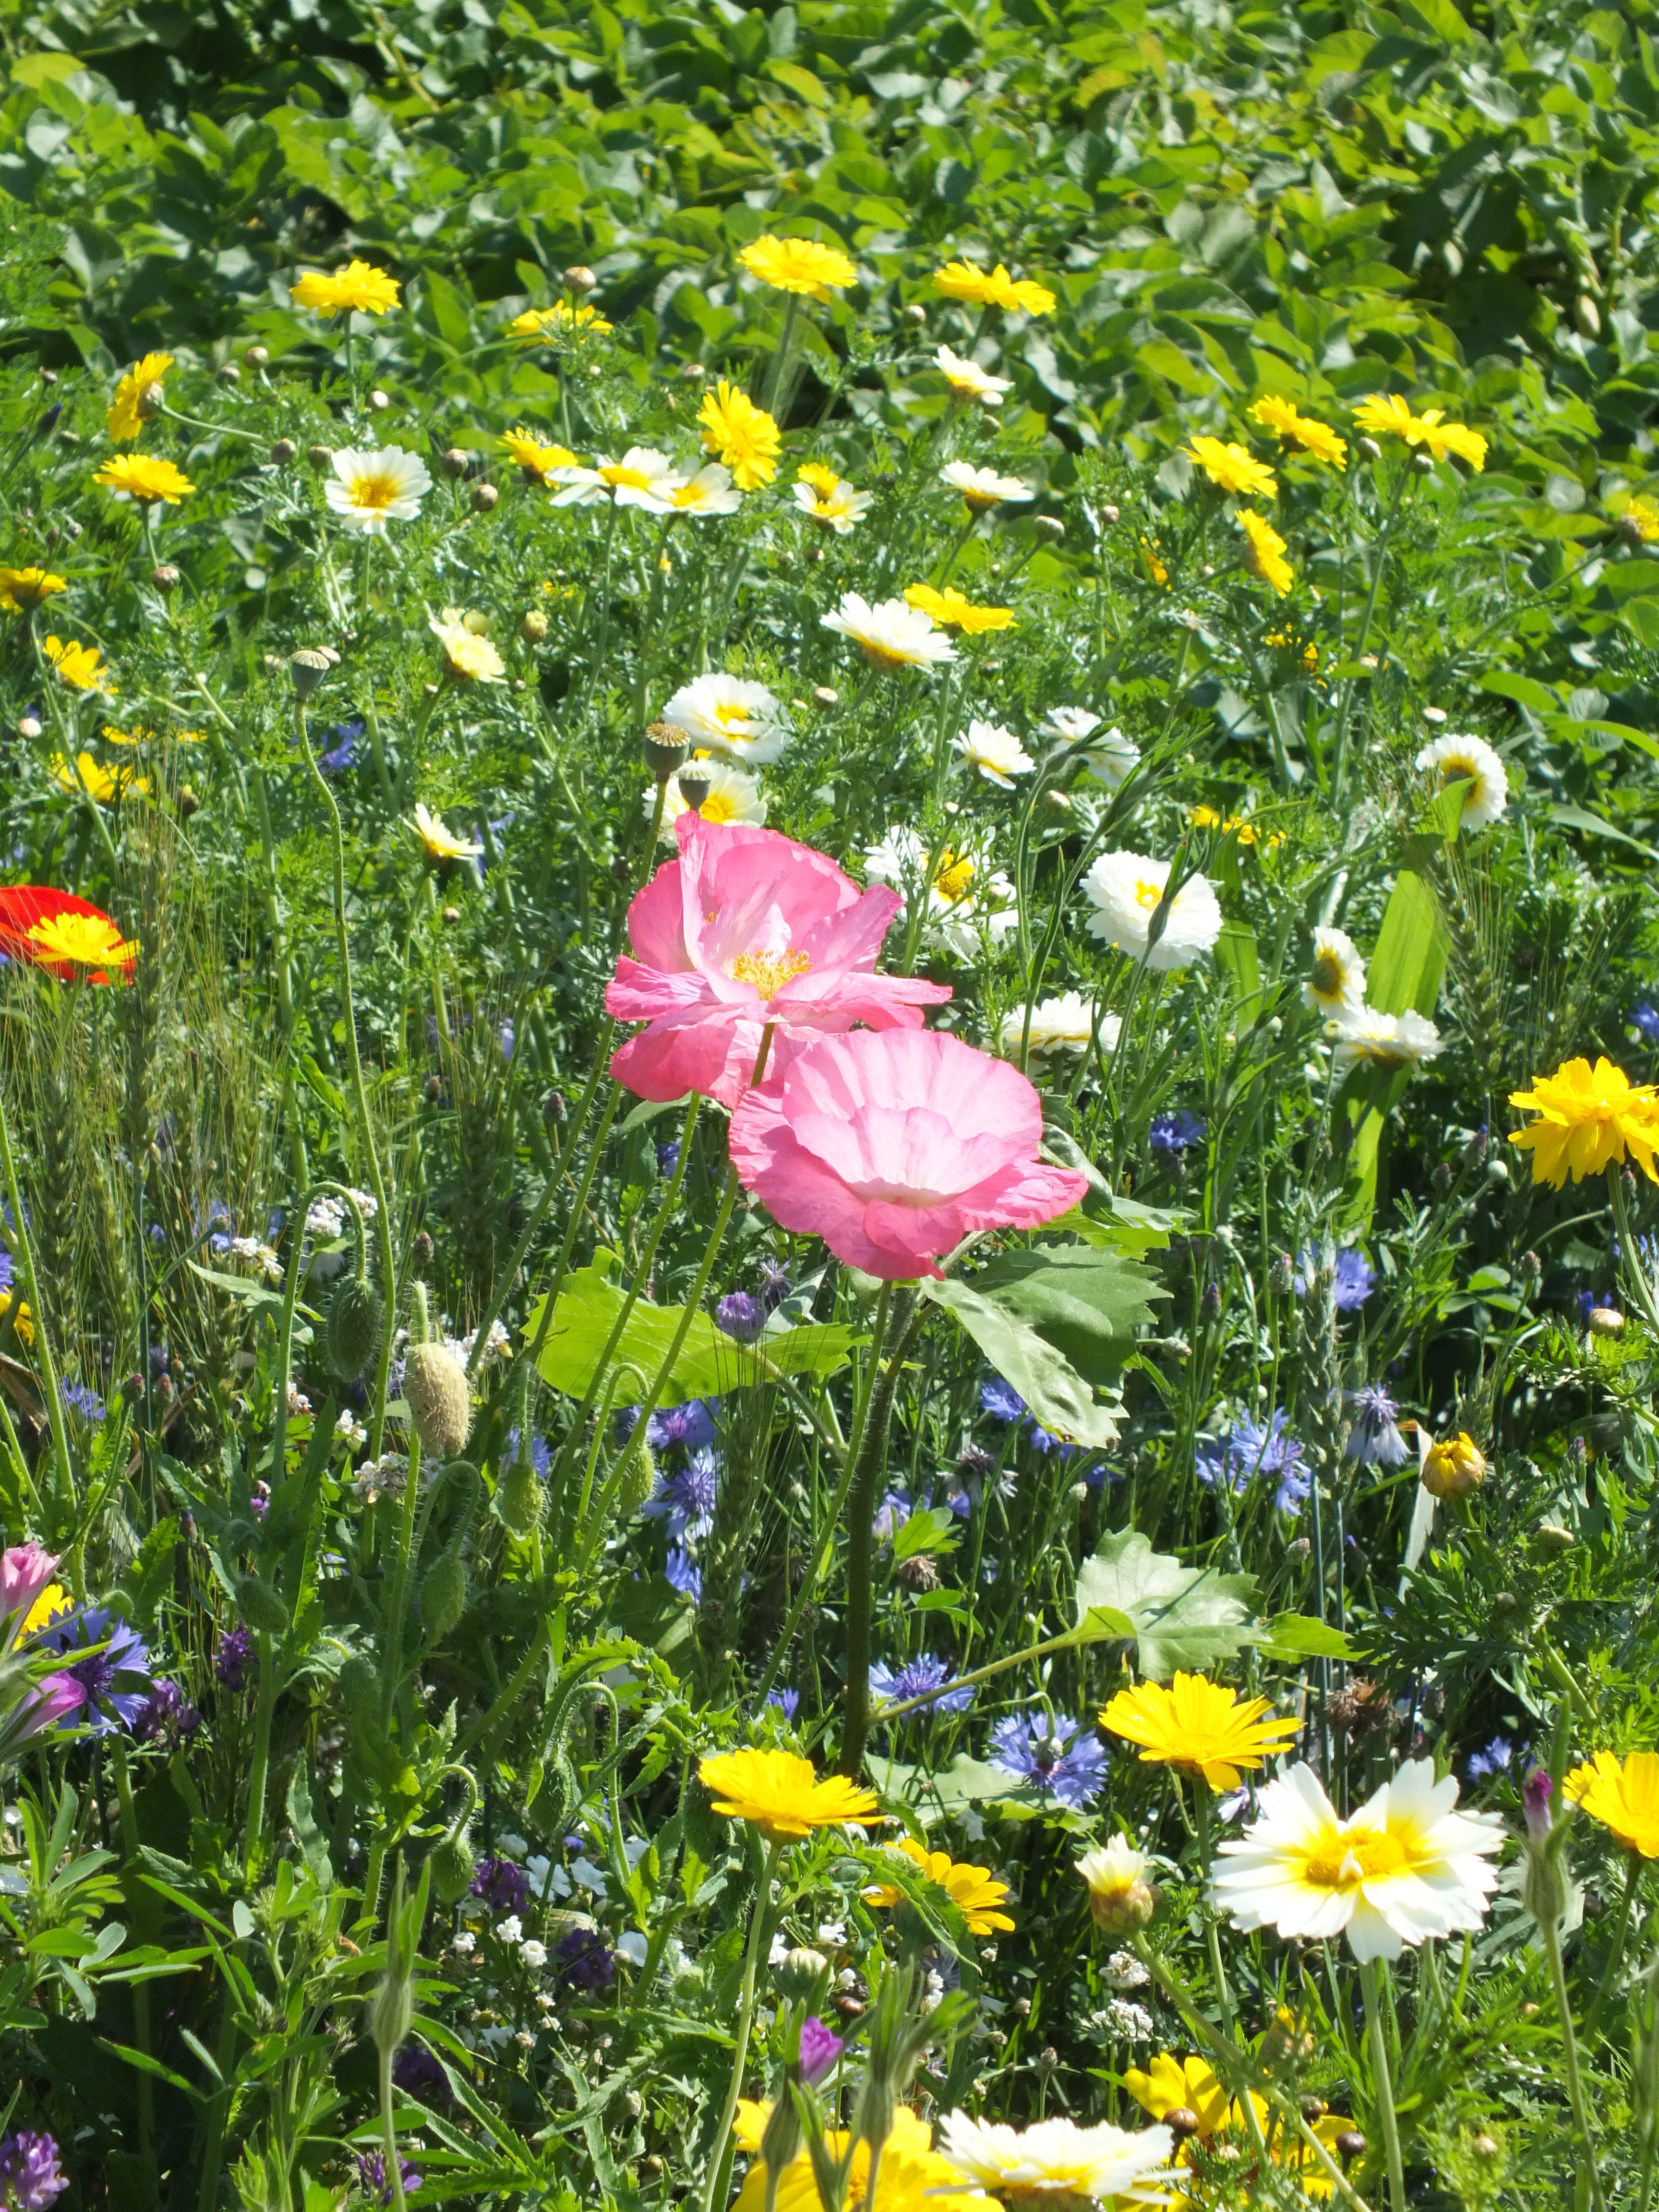
landscape, nature, plant, field, meadow, flower, summer, environment, botany, biodiversity, agriculture, garden, flora, wildflower, flowering plant, daisy family, annual plant, land plant, garden cosmos